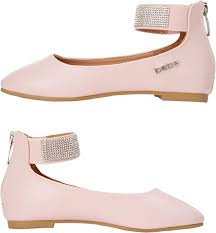
Label: Ballet Flat